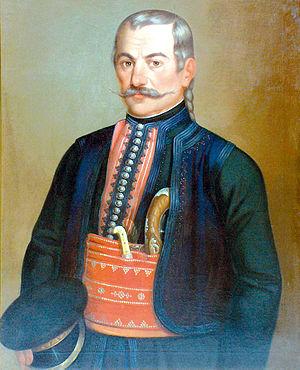
Le konak du müsellim à Valjevo est un konak situé à Valjevo, dans le district de Kolubara en Serbie. Il est inscrit sur la liste des monuments culturels protégés de la République de Serbie.
Aleksa Nenadović était un prince serbe. Il a été tué lors du Massacre des princes, événement qui fut l'origine immédiate du Premier soulèvement serbe contre les Ottomans.